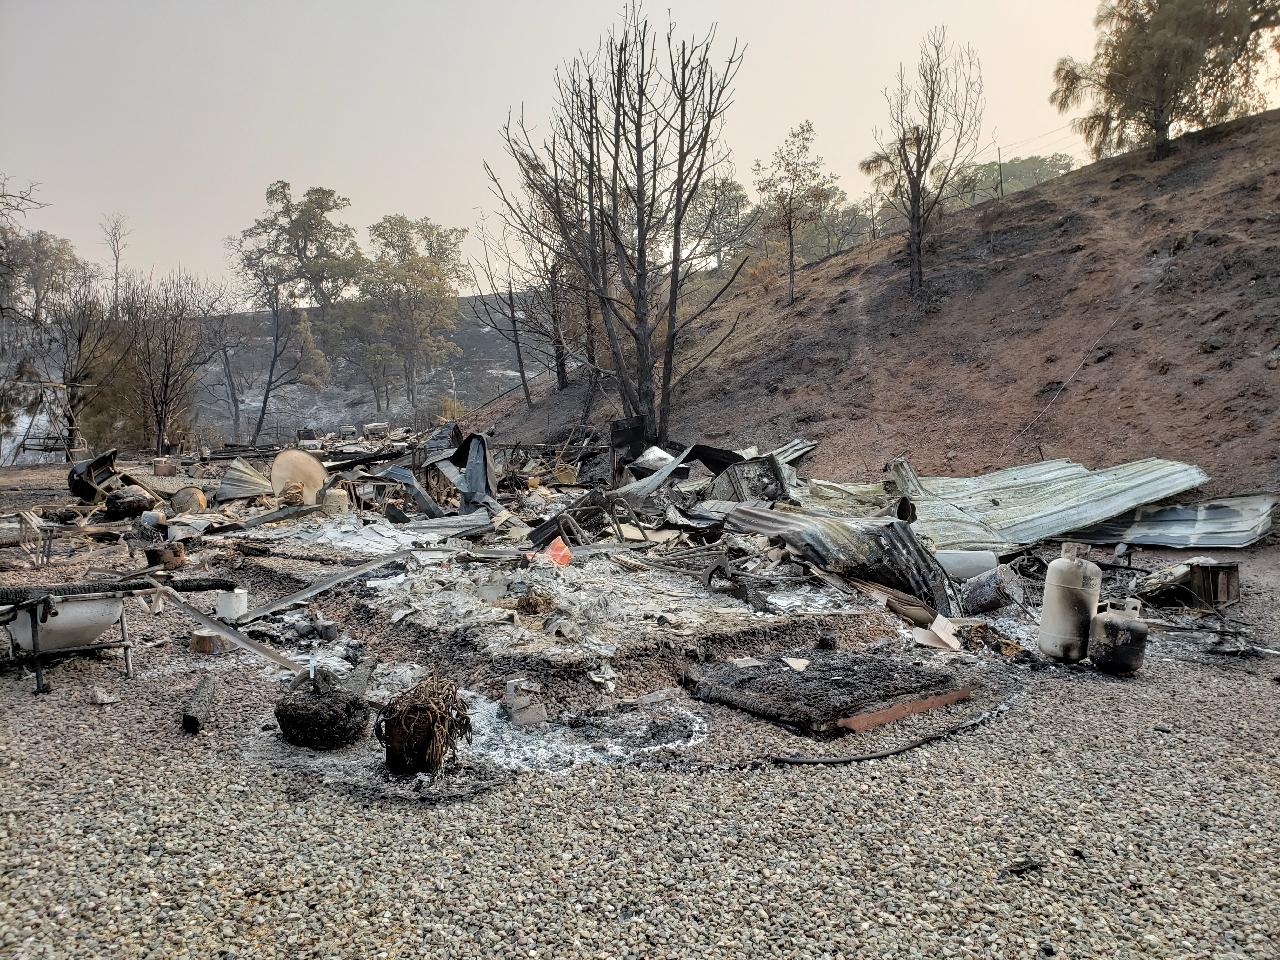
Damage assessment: destroyed